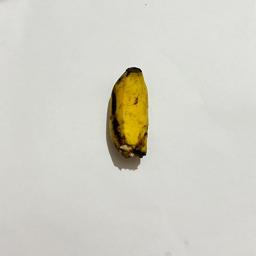
Banana variety: Sabri Kola